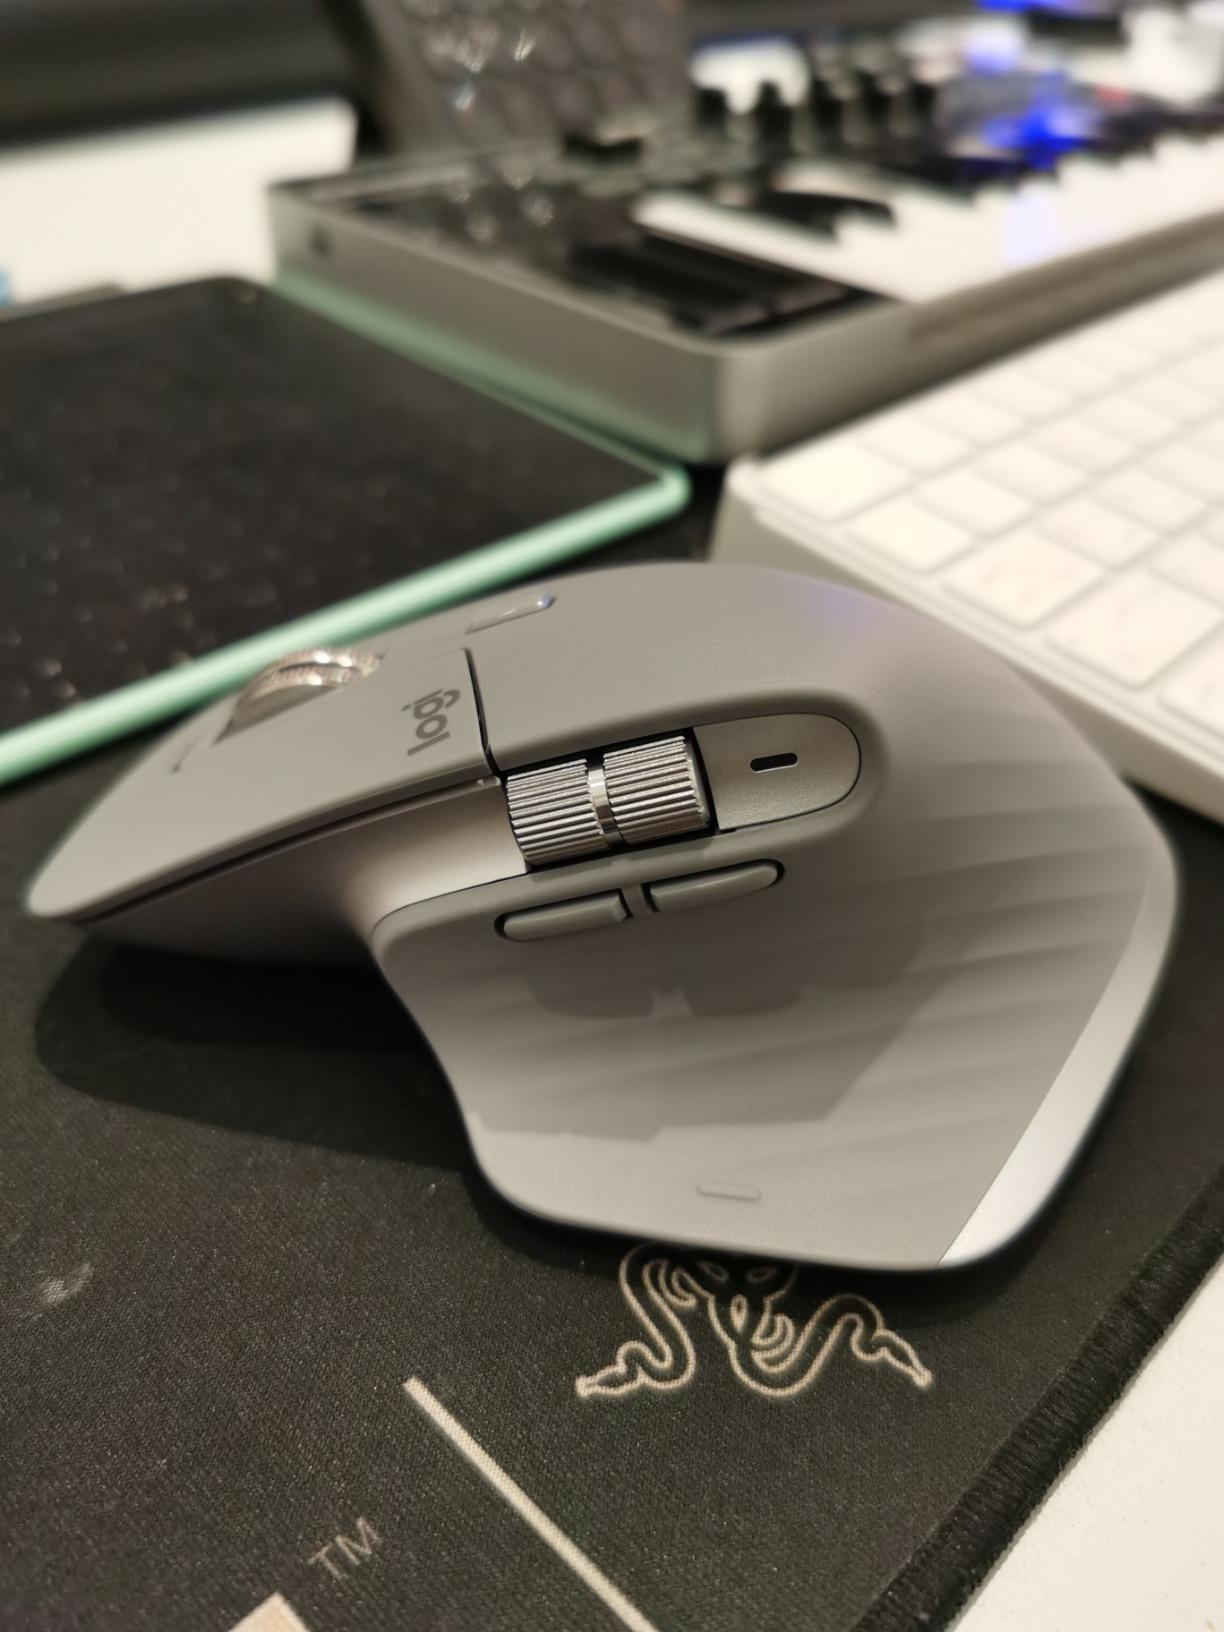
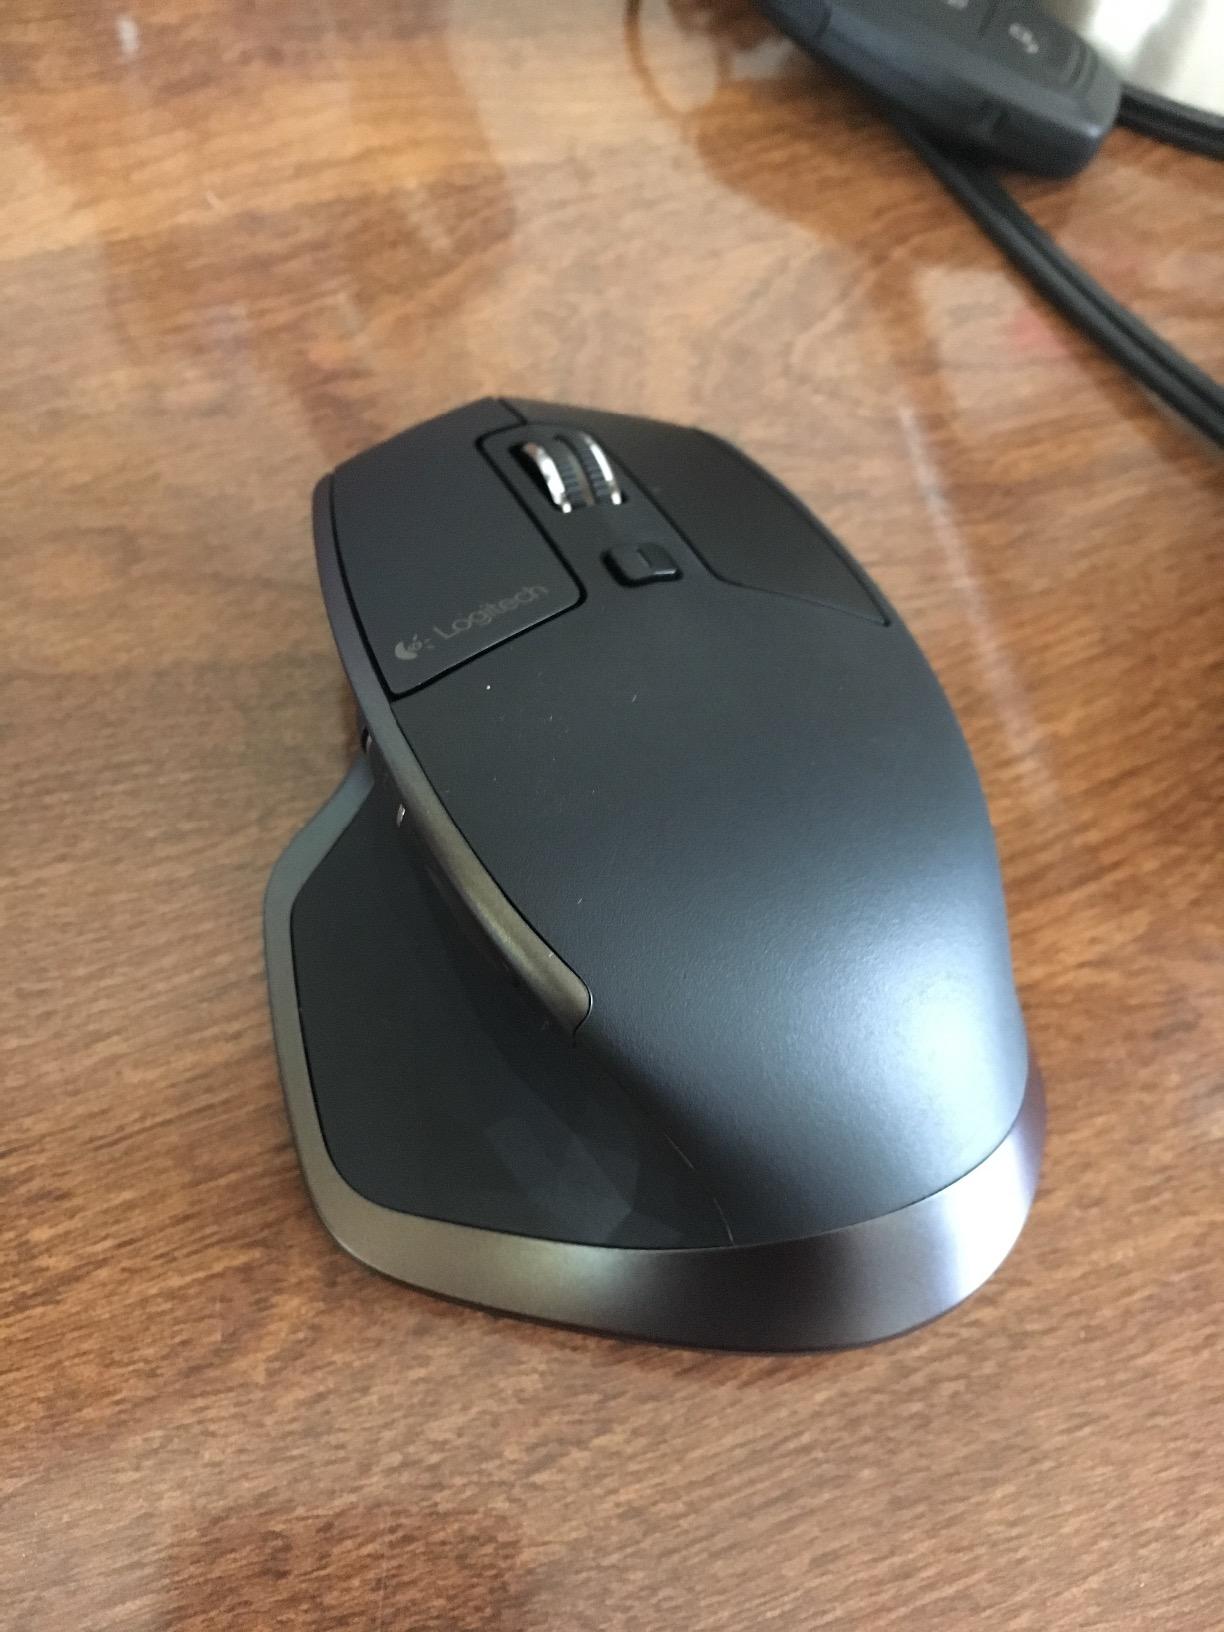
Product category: mouse
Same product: no